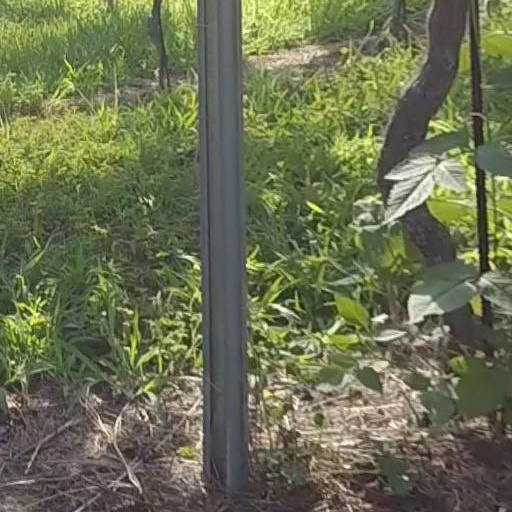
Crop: grape